Teatro Carcano

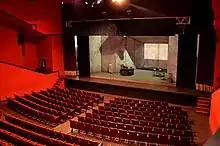
Interior

The Teatro Carcano was commissioned by the Milanese aristocrat and theatre-lover Giuseppe Carcano who entrusted the project to the young architect Luigi Canonica. Planning began in 1801 and construction began the following year. On 3 September 1803 the theatre was inaugurated with the world premieres of two works by the composer —the opera "Zaira" with a libretto by Mattia Butturini and the ballet "Alfredo il Grande" with choreography by Paolo Franchi.